Statin-associated autoimmune myopathy

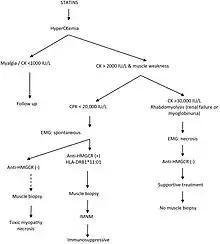
Diagnostic algorithm for statin-associated myopathy.

The development of necrotizing myopathy after statin exposure is insufficient to make the diagnosis. Testing must first exclude other causes of myositis and necrotizing myopathy. A muscle biopsy consistent with SAAM will demonstrate muscle cell death with muscle fiber regeneration and typically has few inflammatory cells. Immunohistochemistry testing may demonstrate additional pathologic features of SAAM. Such findings include the presence of endothelial cell membrane attack complex in non-necrotic muscle fibers and MHC class I expression.